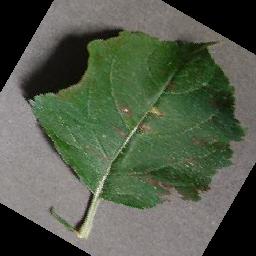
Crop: apple
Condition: cedar_rust